Todenham

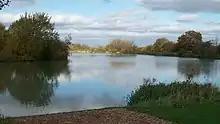
Commercial fishing lake, Todenham

There was a new National School, built in 1874 for 100 children, with an 1897 average attendance 23 boys and 27 girls including infants. At the beginning of the 20th century this was now a Public Elementary School (Education Act 1902), with an average attendance of 50. There had been no parish school in the late 17th century, but an endowment of £20 in 1704 was given for the education of poor children, these to be selected by the rector and churchwardens. A previous National school, which was subscription, fee and rector financed, existed from the early to mid-19th century in a rented building.